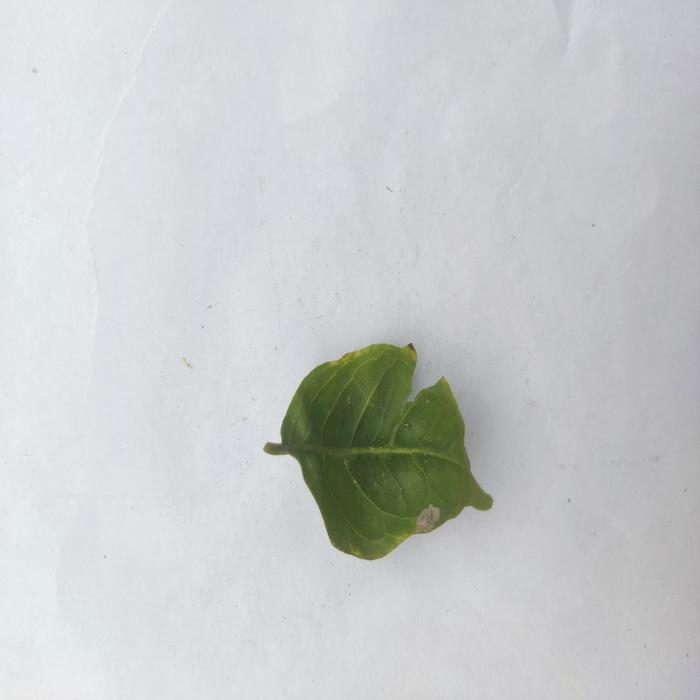
Crop: Aegle Marmelos
Leaf condition: Leaf_Curl